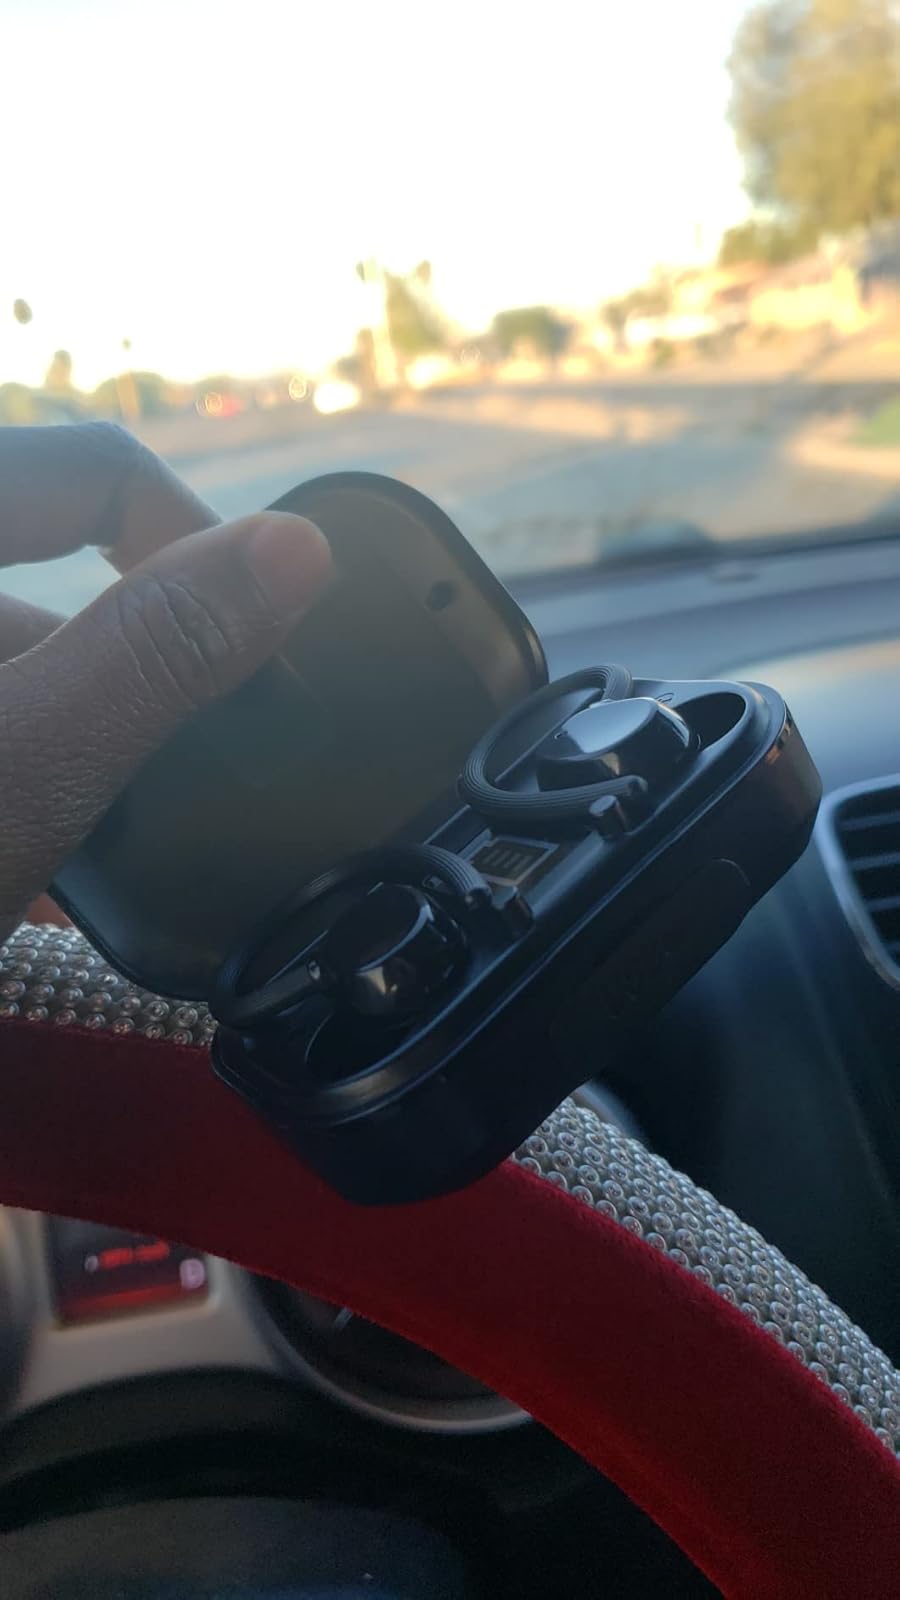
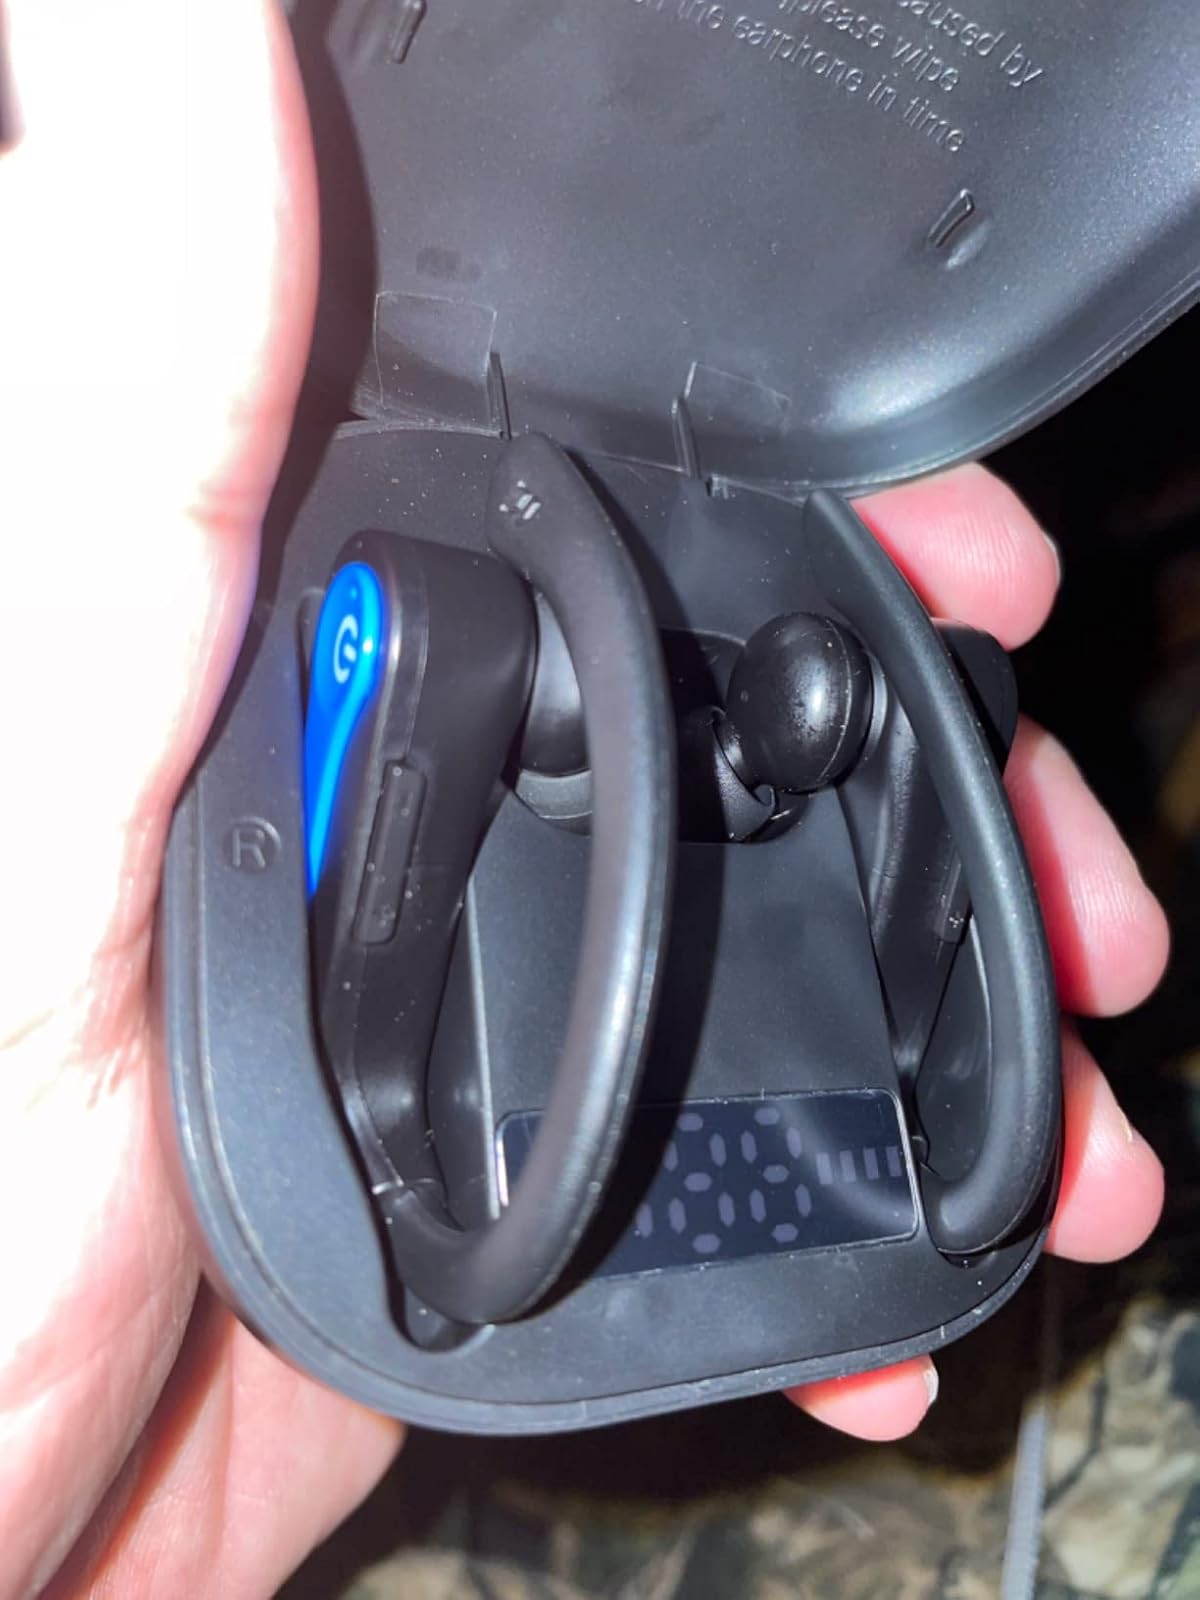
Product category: earbuds
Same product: no